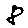
Label: 8